Anthony Carlisle

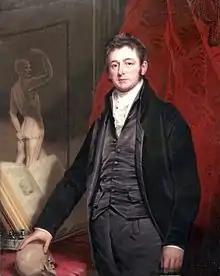
Anthony Carlisle by Henry Bone (1827)

Sir Anthony Carlisle FRCS, FRS (15 February 1768 in Stillington, County Durham, England – 2 November 1840 in London) was an English surgeon.